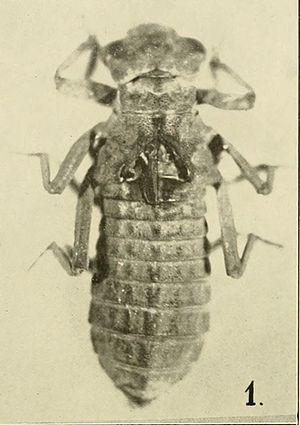
Les épiophlébioptères sont des insectes de l'ordre des odonates. Ils constituent avec les anisoptères l'un des 2 infra-ordres actuels des épiproctophores.